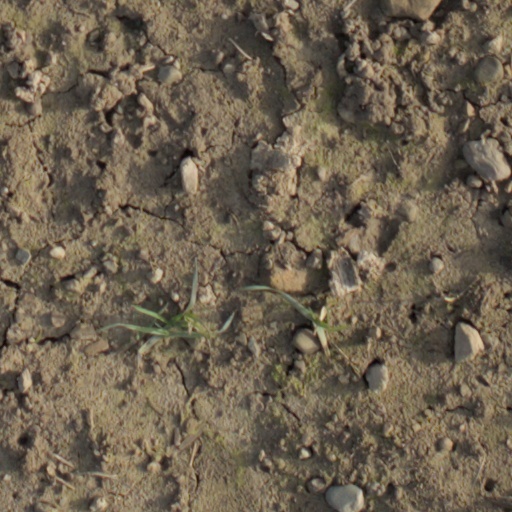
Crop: wheat